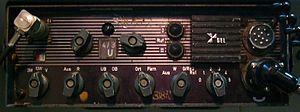
L'histoire des techniques d'émission radio commence avec les premières expériences de Hertz, se poursuit avec les découvertes d'Édouard Branly, les travaux et essais de Guglielmo Marconi, de Camille Tissot, du général Gustave Ferrié et de quelques autres inventeurs. L'évolution des techniques d'émission, le perfectionnement des antennes et des systèmes de réception, l'utilisation de l'ensemble du spectre radioélectrique, permirent le développement de la radio sous toutes ses formes : radiodiffusion, transmissions maritimes, aériennes, militaires, ainsi que la radio d'amateur.